United Russia

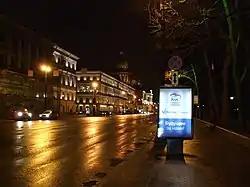
One of the many posters of "United Russia", located in St. Petersburg on election day, 4 December 2011 (violation of the law)

On the air of Radio Svoboda, Olga Kryshtanovskaya, answering a question about the tasks of the new right-wing liberal club, stated the following: "I would not say that the party declares that it needs such a new club. These are some members of the party, specific people have united because they feel that they are like-minded people. We are like-minded people, no one invited us anywhere. We just decided to create such a club ourselves in order to express our position. We have a common ideology." The ideology of the liberal club is neoconservatism.